X-ray specs

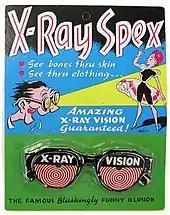
"See through clothing" text on product package promises (falsely) the ability to engage in voyeurism

X-ray specs or X-ray glasses are an American novelty item, purported to allow users to see through or into solid objects. In reality, the spectacles merely create an optical illusion; no X-rays are involved. The current paper version is sold under the name "X-Ray Spex"; a similar product is sold under the name "X-Ray Gogs".